Sir Richard Grosvenor, 2nd Baronet

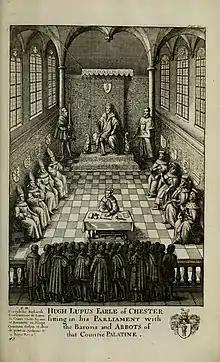
"Hugh Lupus Earle of Chester sitting in his parliament with the barons and abbots of that Countie Palatine". 1656 engraving by Wenceslaus Hollar, dedicated to Sir Richard Grosvenor, 2nd Baronet

An Imaginary view of "Hugh Lupus Earle of Chester sitting in his parliament with the barons and abbots of that Countie Palatine" was engraved in 1656 by Wenceslaus Hollar, and published as an illustration to King's 'The Vale-Royall of England' and 'A Short Treatise of the Isle of Man' (London: 1656); second state. The engraving is dedicated in Latin: "PM praenobilis Richardi Grossvenour de Eaton in Comitatu Cestriae Equitis Auratis et Baronetti ex stirpe comitatum Cestriae ut abunde patet in archivi A* Regis Ric(ardi) 2" ("(In honour of (?)) the most noble Richard Grosvenor of Eaton in the County of Chester, Knight Bachelor and Baronet, from the stock of the Earls of Chester as is abundantly apparent in the archives "A*" of King Richard II"). The arms of Grosvenor are shown at right bottom, featuring the Garb of Chester and a canton of a baronet.